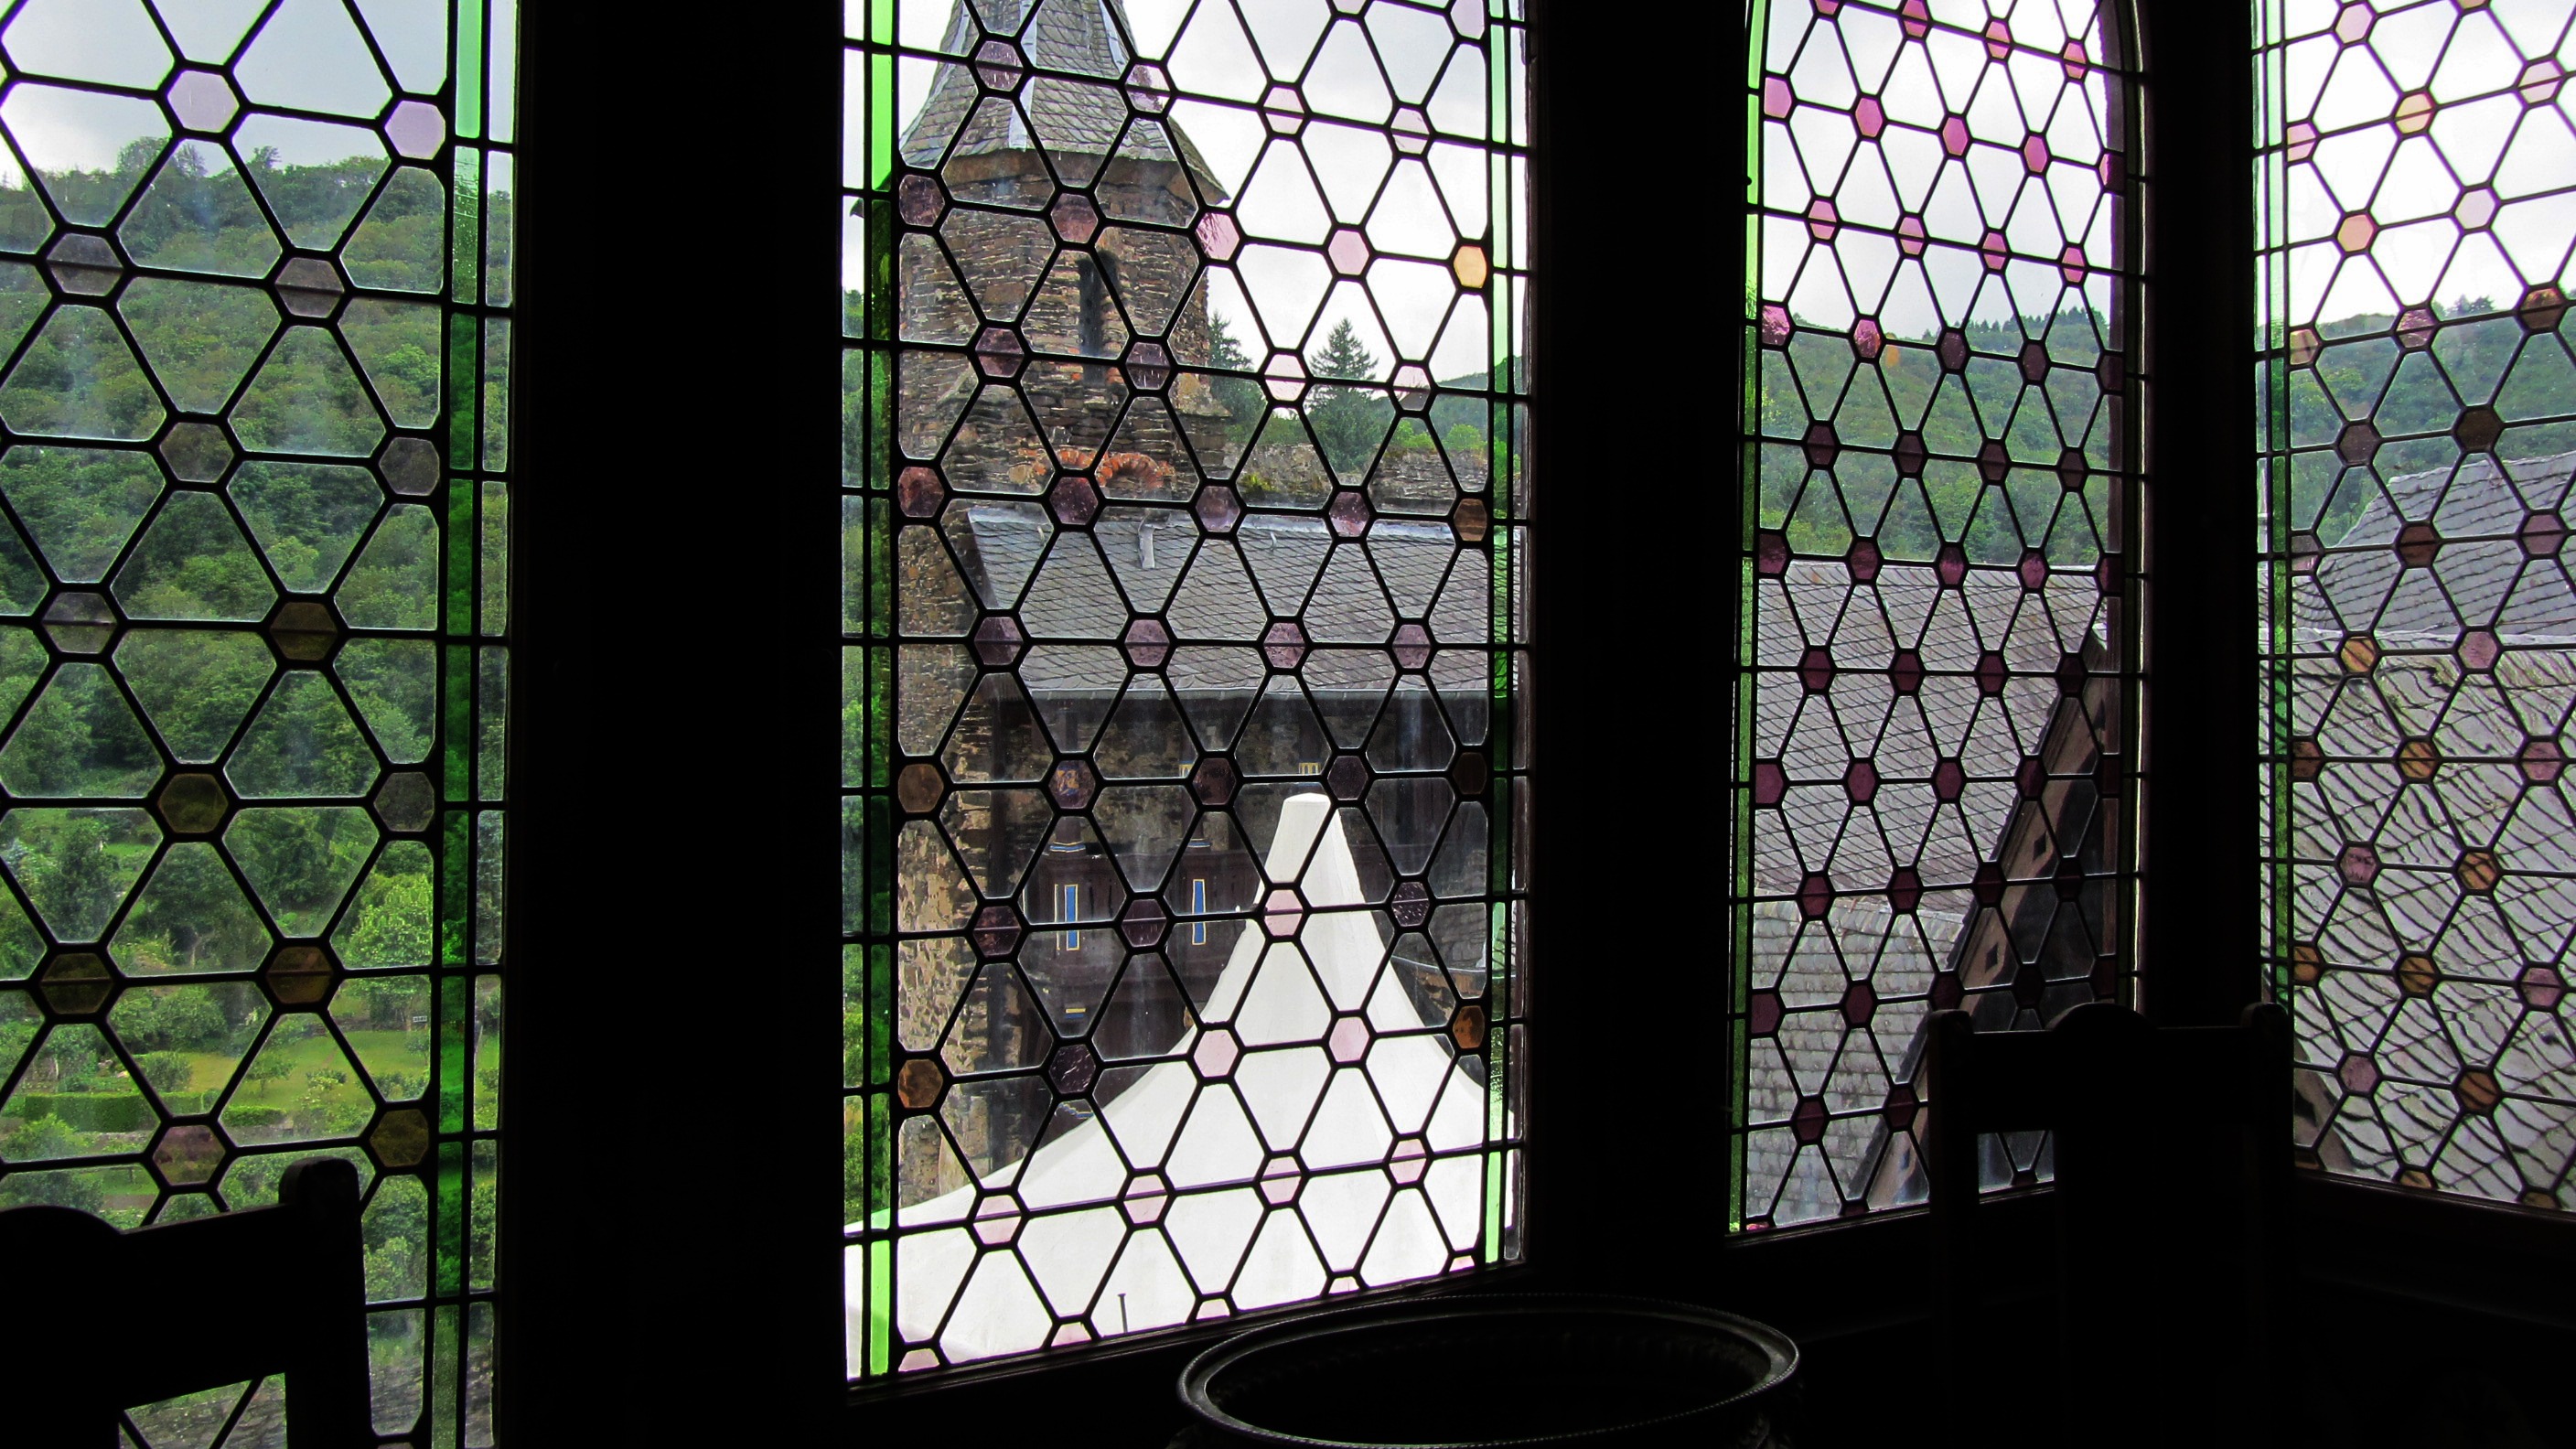
light, window, glass, wall, castle, lighting, material, stained glass, circle, interior design, design, symmetry, shape, cochem, window views, reichsburg cochem